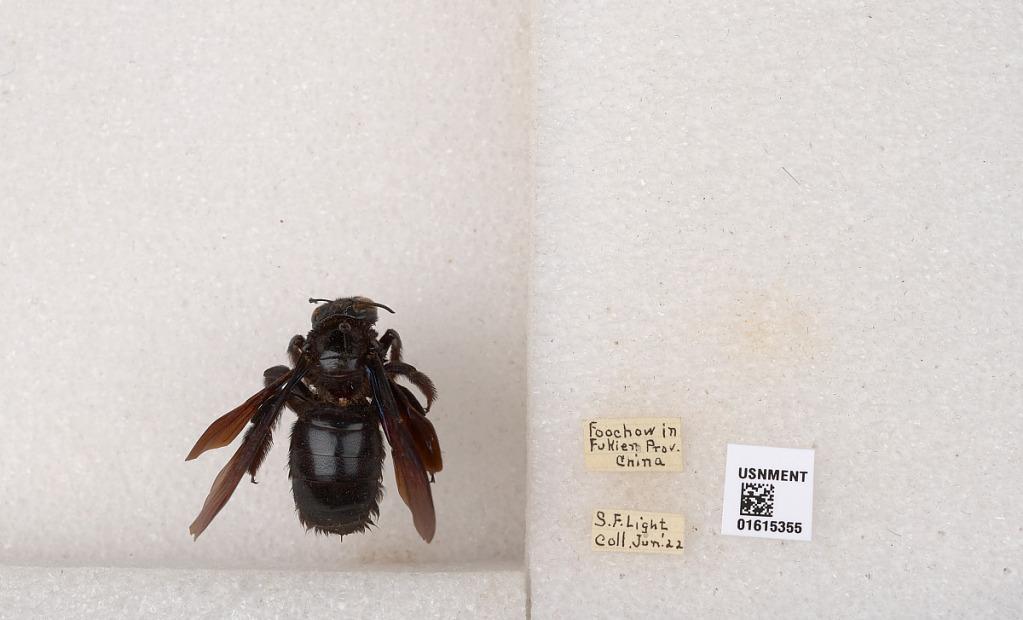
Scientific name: Xylocopa (Biluna) nasalis nasalis Westwood
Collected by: S. Light
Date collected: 1922-6-1
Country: China
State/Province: Fujian
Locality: Foochow